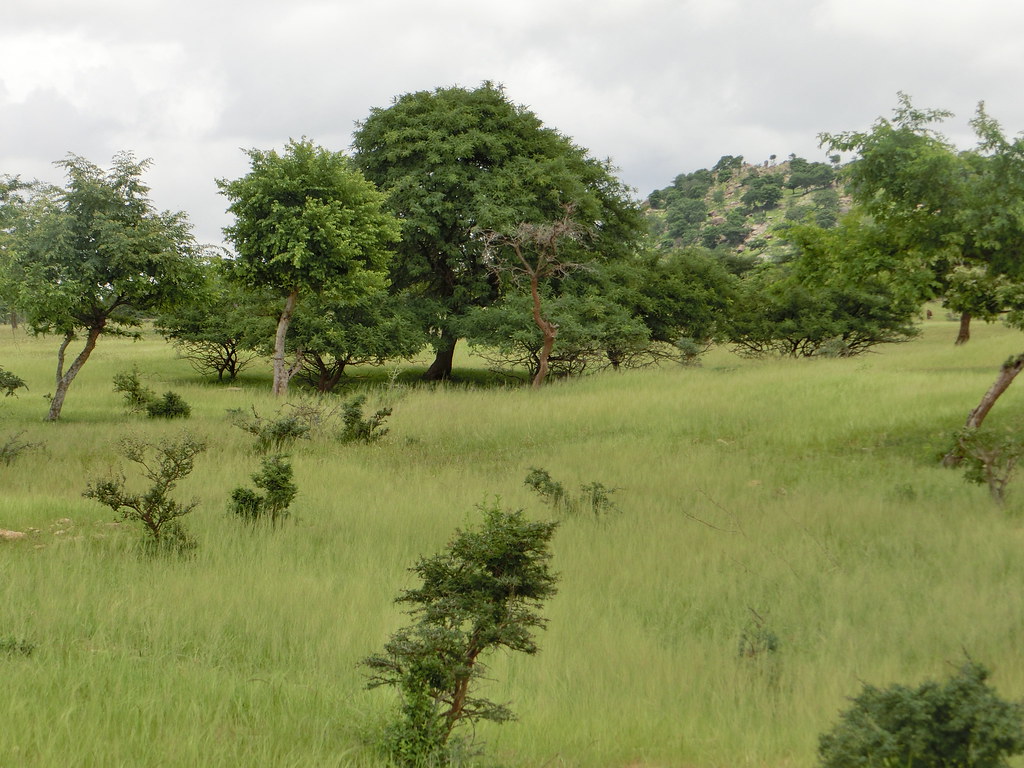
الوصف بالفصحى: مساحة من العشب الأخضر الكثيف تحتوي على أشجار
الوصف بالعامية السودانية: نجيلة خضرا غزيرة وفيها شجر
التصنيف: Nature & Landscape